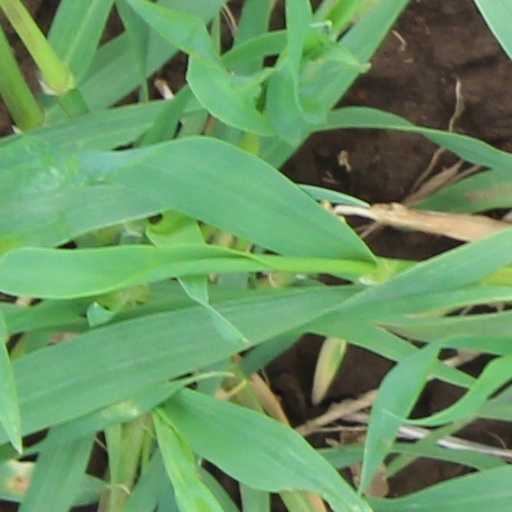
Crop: wheat